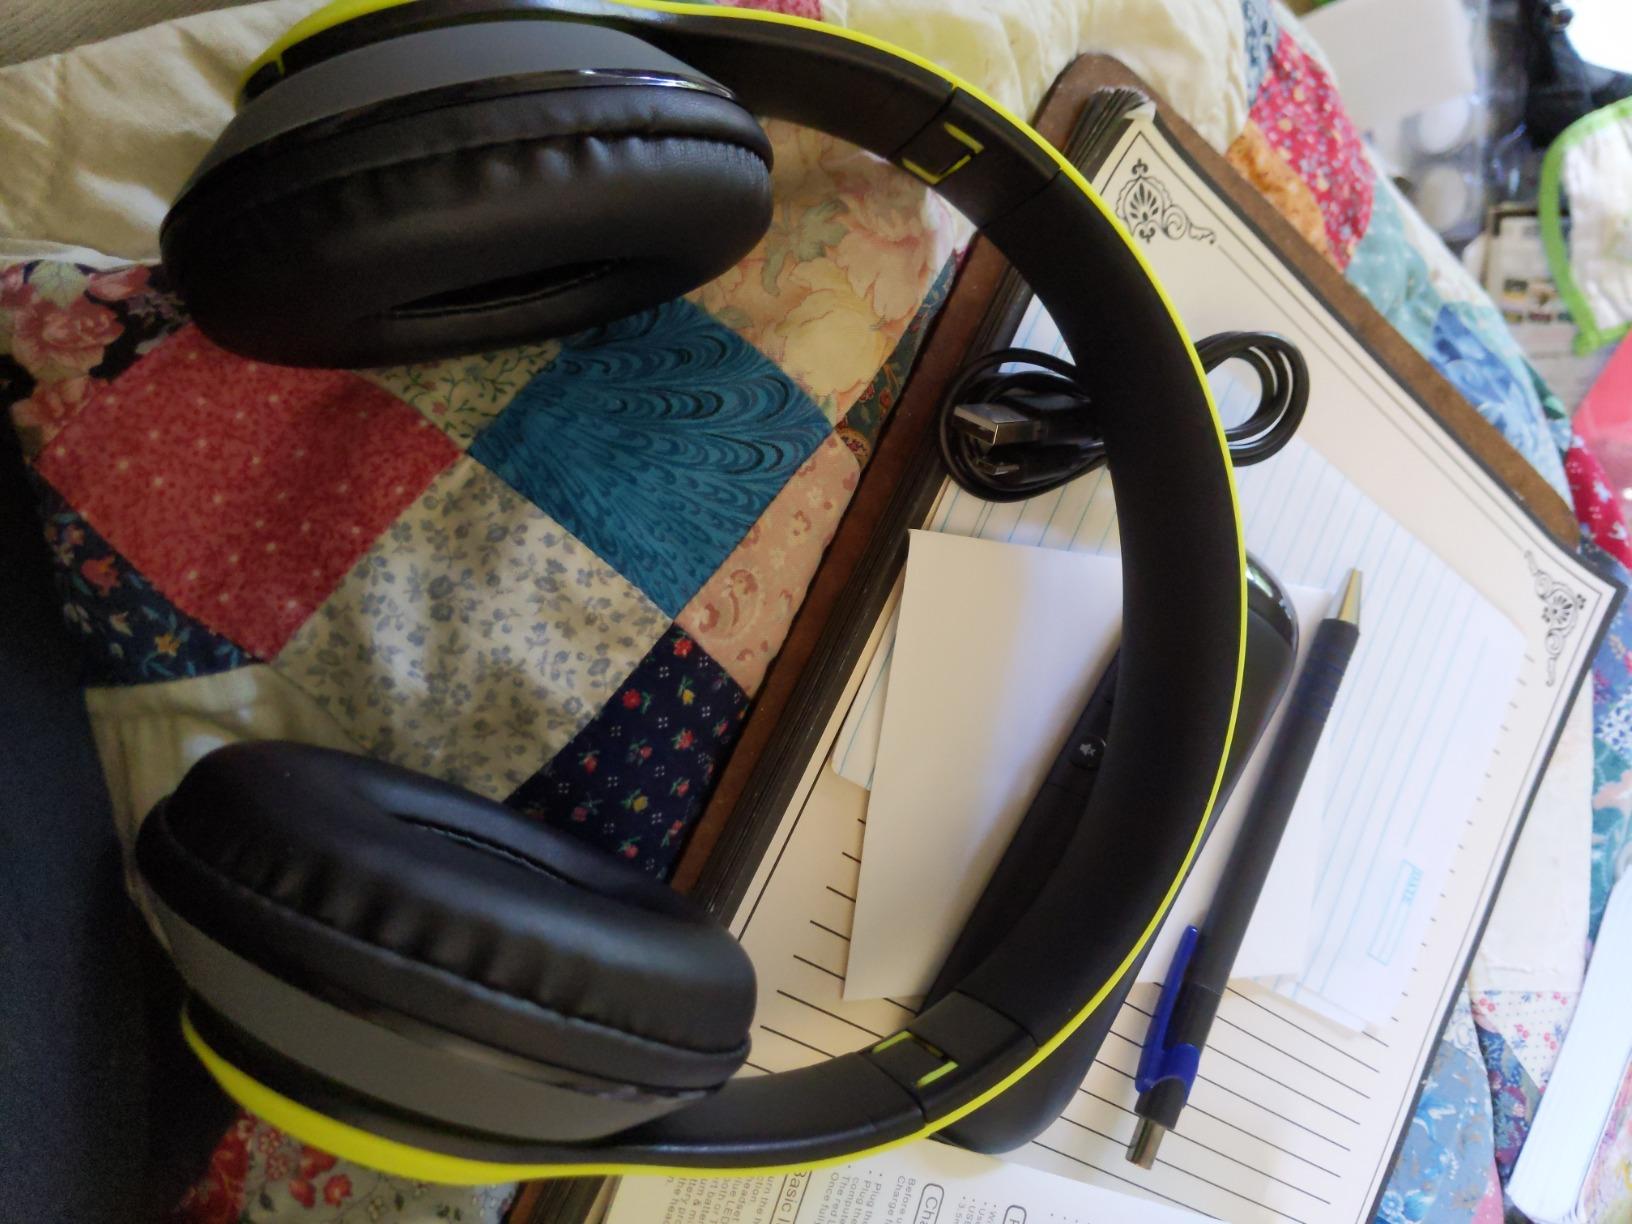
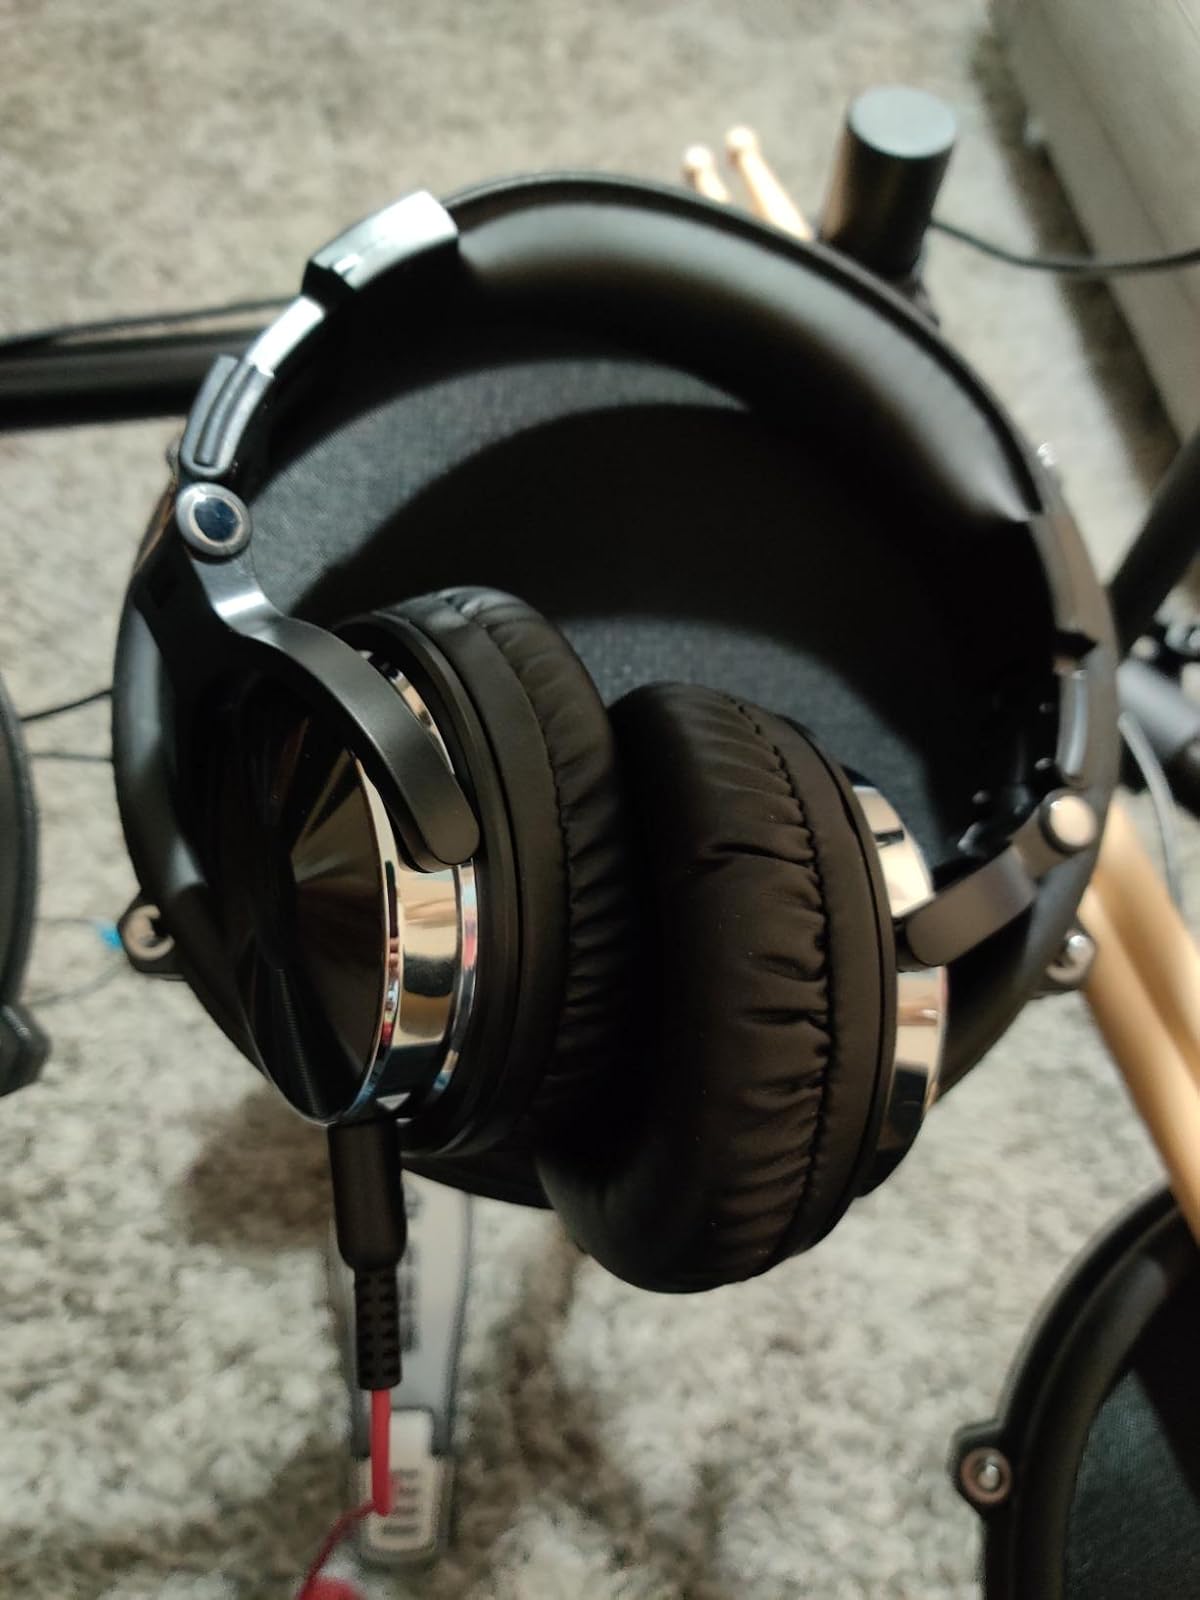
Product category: headphones
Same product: no